Mama's Affair (2022 film)

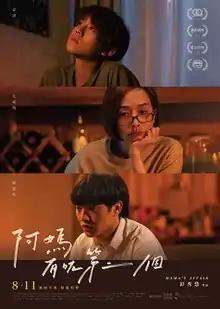
Promotional poster

Mama's Affair is a 2022 Hong Kong drama film written and directed by Kearen Pang. Starring Teresa Mo, Keung To, Jer Lau, Kaki Sham and Tang Lai Ying, the film follows a former talent manager and housewife, who discovers a new star, then she finds it difficult to balance her family and her career life. The film had its world premiere at 17th Osaka Asian Film Festival in competition section on 12 March 2022, and was released on 11 August 2022 in Hong Kong.